Environmental impact of wind power

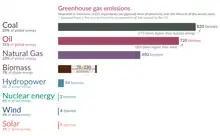
Greenhouse gas emissions per energy source. Wind energy is one of the sources with the least greenhouse gas emissions.

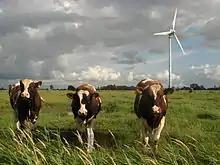
Livestock grazing near a wind turbine.

The environmental impact of electricity generation from wind power is minor when compared to that of fossil fuel power. Wind turbines have some of the lowest global warming potential per unit of electricity generated: far less greenhouse gas is emitted than for the average unit of electricity, so wind power helps limit climate change. Wind power consumes no fuel, and emits no air pollution, unlike fossil fuel power sources. The energy consumed to manufacture and transport the materials used to build a wind power plant is equal to the new energy produced by the plant within a few months.